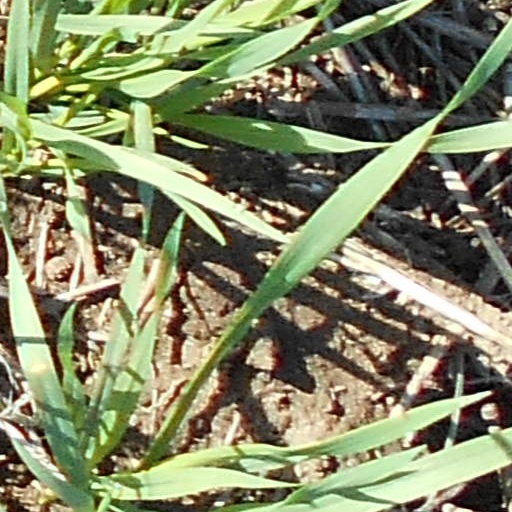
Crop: wheat